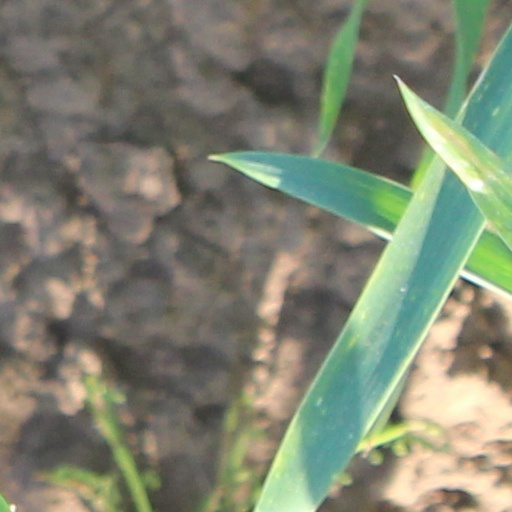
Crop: wheat